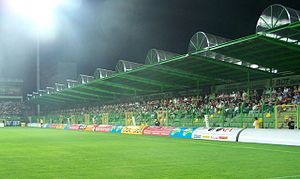
GKS Bełchatów
GKS Bełchatów er en polsk fodboldklub.